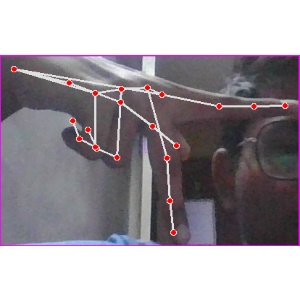
अक्षर: प